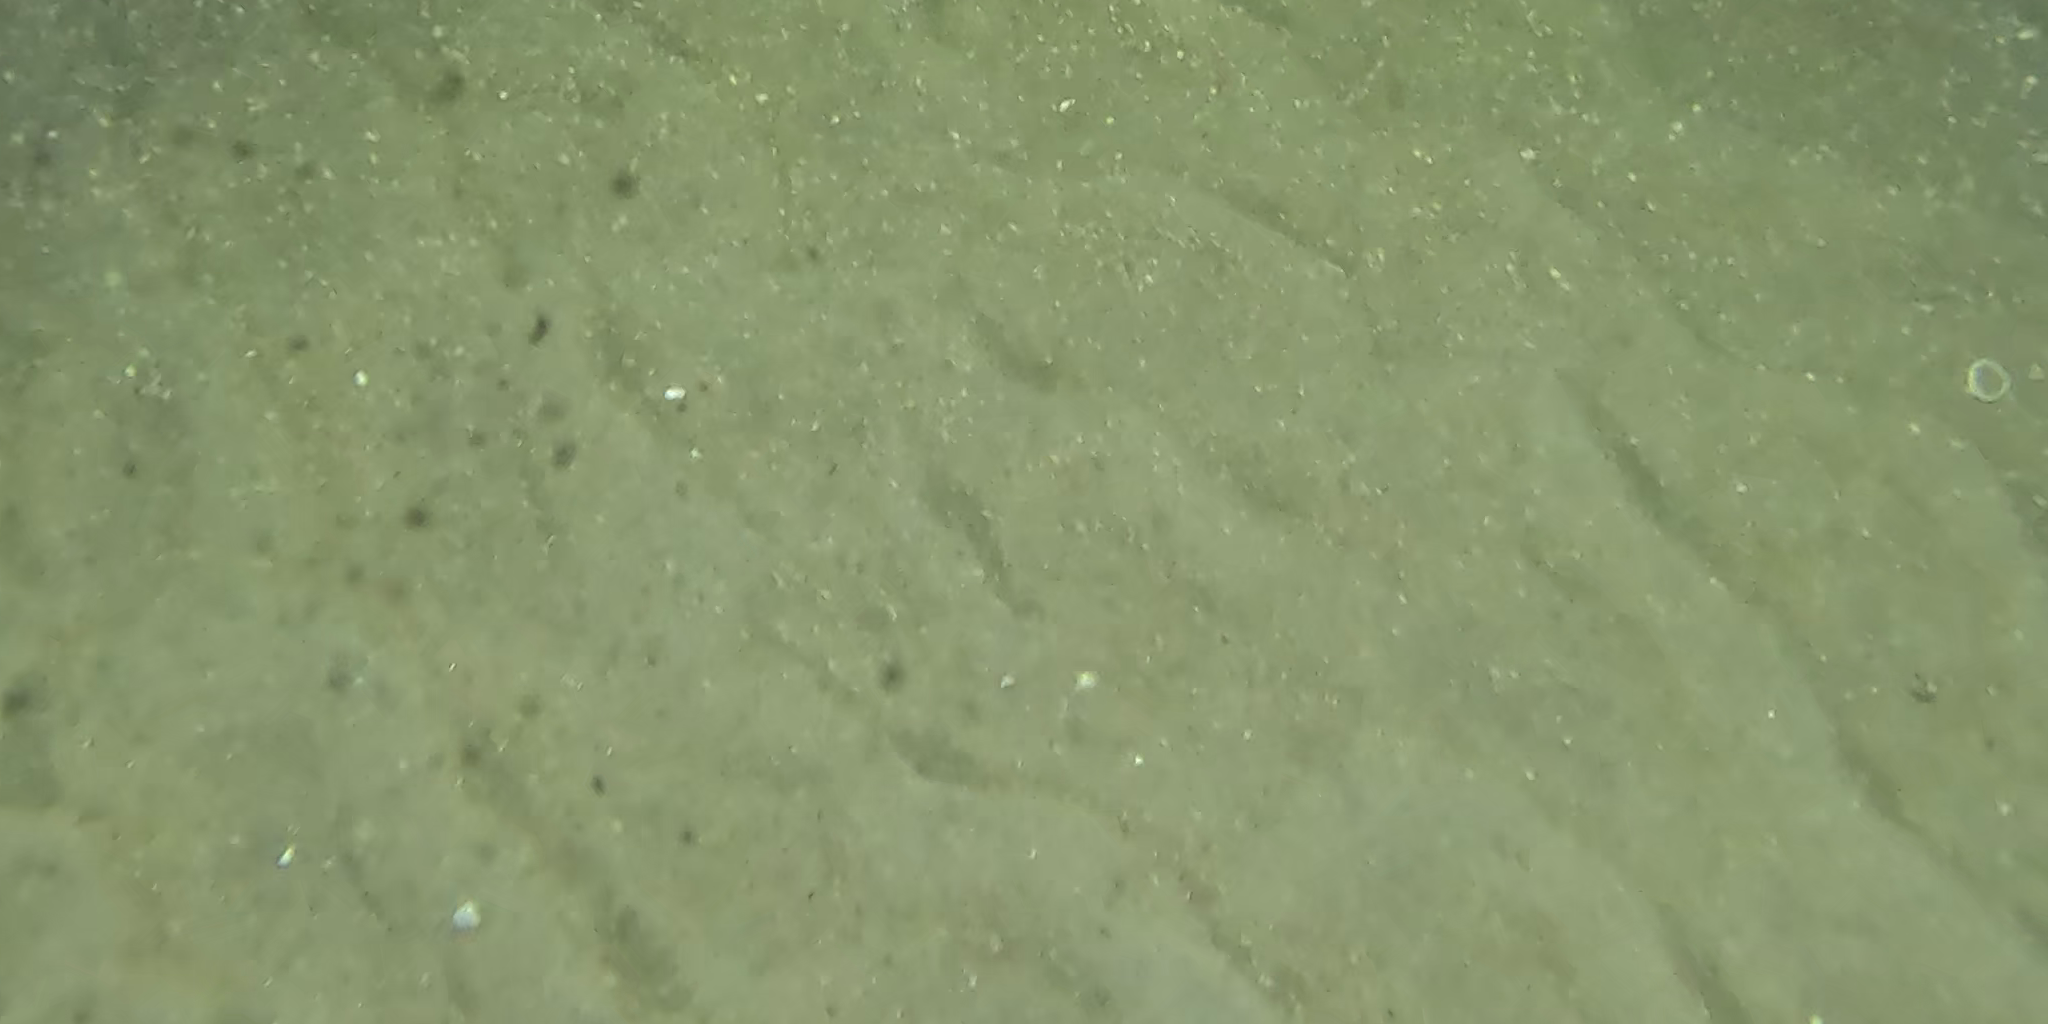
Seabed habitat: sand